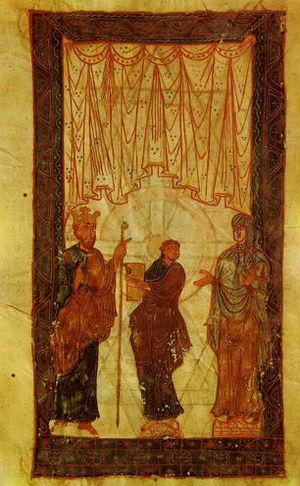
Cette page concerne l'année 1037 du calendrier julien.